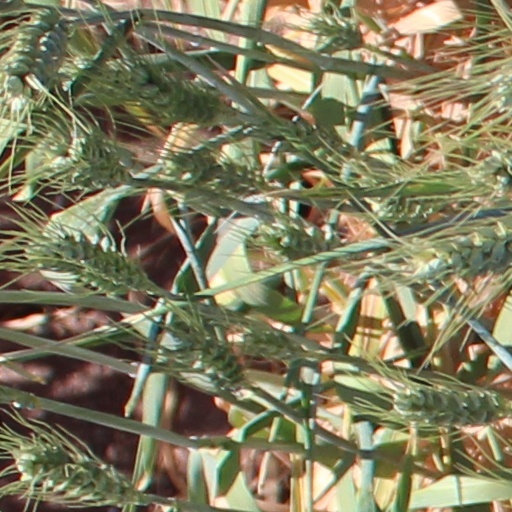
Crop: wheat